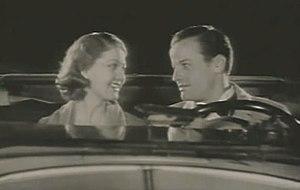
George Benjamin Meehan Jr., né le 19 juillet 1891 à New York et mort le 10 février 1947 à Los Angeles, est un directeur de la photographie américain, généralement crédité George Meehan ou George B. Meehan.